T. Rex (band)

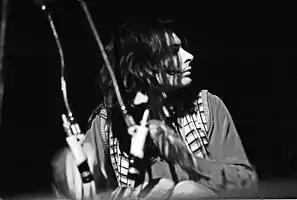
Finn performing with T. Rex in Hamburg,

Bolan continued the process of simplification by shortening the band's name to T. Rex. The new sound was more pop-oriented, and the first single, "Ride a White Swan" recorded in July and released in October 1970 made the Top 10 in the UK by late November and would soon reach number 2. Ticket fees were reduced to 10 shillings/50p to attract a younger audience. The eponymous first "T. Rex" album, also recorded that summer, was released in December and continued the move to electric guitars. In early 1971, "T. Rex" reached the top 20 of the official UK Albums Chart. During the February–April 1971 suspension of the official album chart (caused by a national postal strike) a chart by "Melody Maker"—which the Official Charts Company's website nowadays recognises as canonical for the gap period—listed the LP as having peaked at number 7.